Per Skift

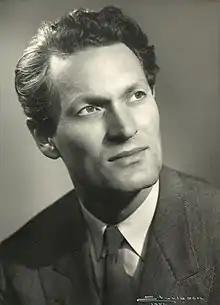
Per Skift in 1956

Per Skift (born "Per Anker Christensen", May 10, 1920 – January 10, 1994) was a Norwegian actor.